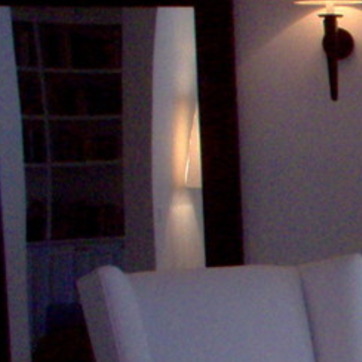
Material: mirror